John Torrey

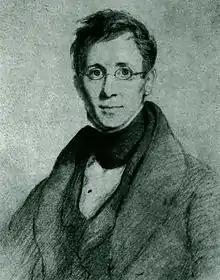
John Torrey as a young man

In 1817, he became one of the founders of the New York Lyceum of Natural History (now the New York Academy of Science), and one of his first contributions to this body was his "Catalogue of Plants growing spontaneously within Thirty Miles of the City of New York" (Albany, 1819). Its publication gained for him the recognition of foreign and native botanists. In 1824 he issued the only volume of his "Flora of the Northern and Middle States". This used John Lindley's system of classifying flora, a way of classifying that was not commonly used in the United States.